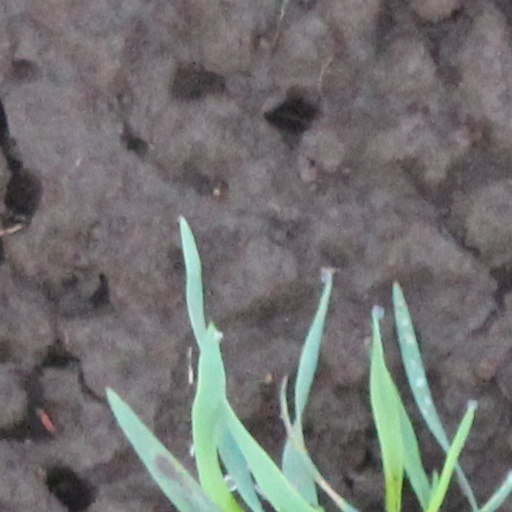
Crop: wheat